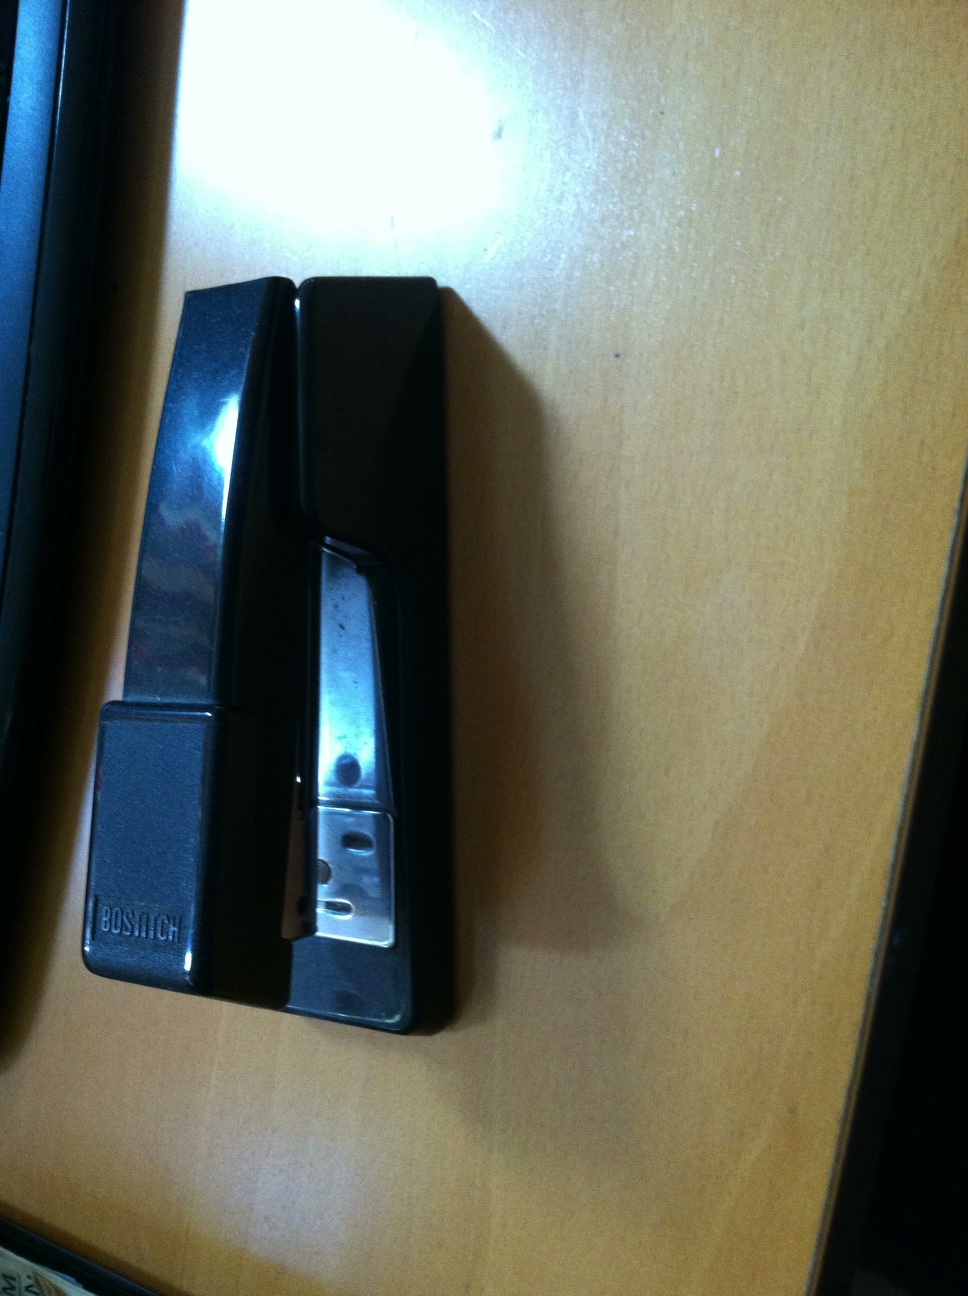Question: Is this a stapler?
Answer: yes